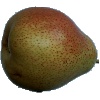
Label: Pear Forelle 1